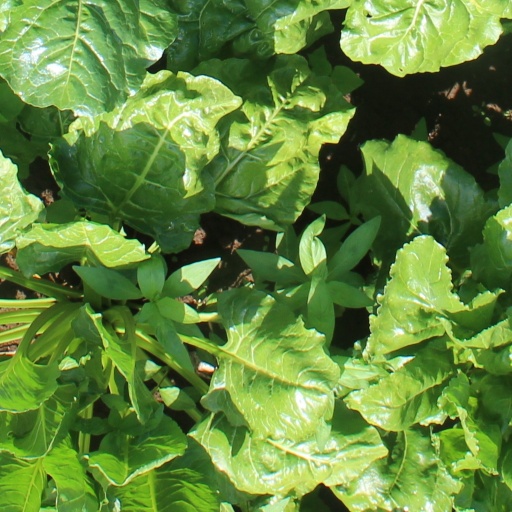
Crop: sugar beet